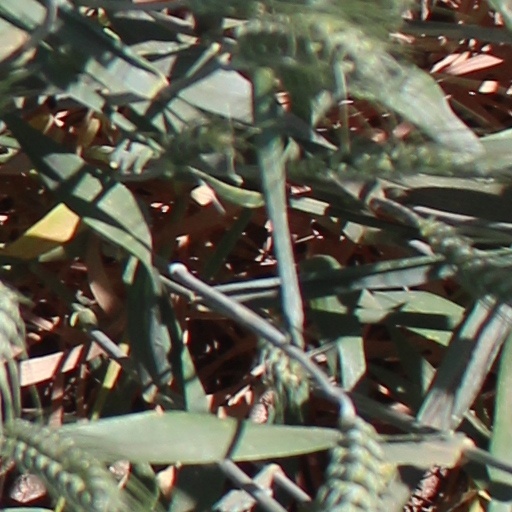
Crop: wheat